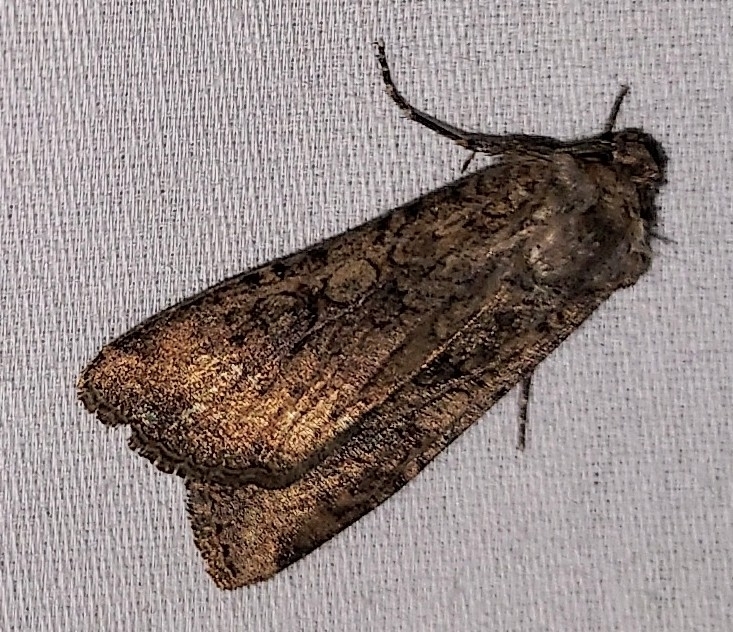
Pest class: cutworms